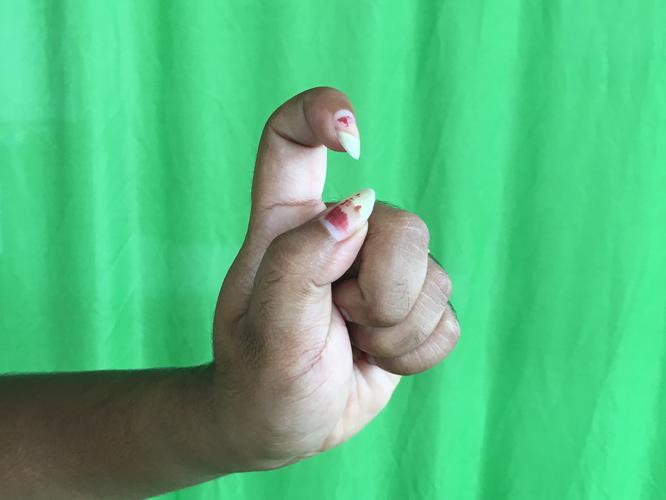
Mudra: Tamarachudam
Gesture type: single_hand